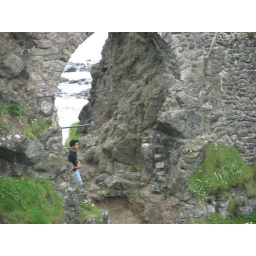
Antonio (from Mexico and part of IASTE) under the bridge going to the castle